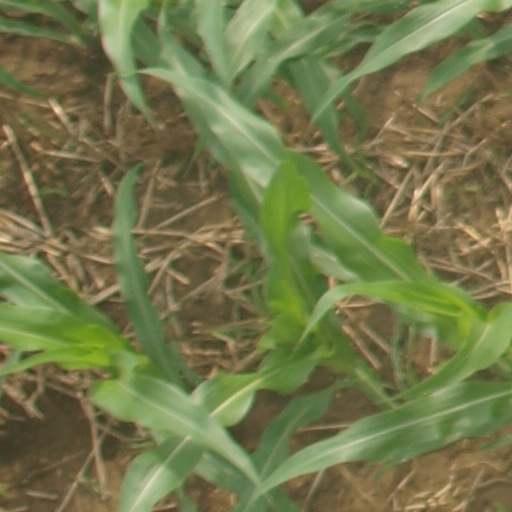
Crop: maize; corn